Crumbsuckers

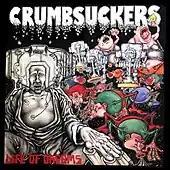
The album cover for "Life of Dreams"

The band recorded their debut album "Life of Dreams" at Systems Two Studios in Brooklyn, New York City, in 1985, which was released through Combat Records the following year. Produced by Norman Dunn, the album contained 16 tracks clocking in at less than 33 minutes. "Life of Dreams" delivered a collection of 158 punk/metal-style riffs, with metal-style and blues-style guitar solos, frequent time changes and Chris Notaro's gravel-style vocals. "Life of Dreams" met with very mixed reviews in the music press.